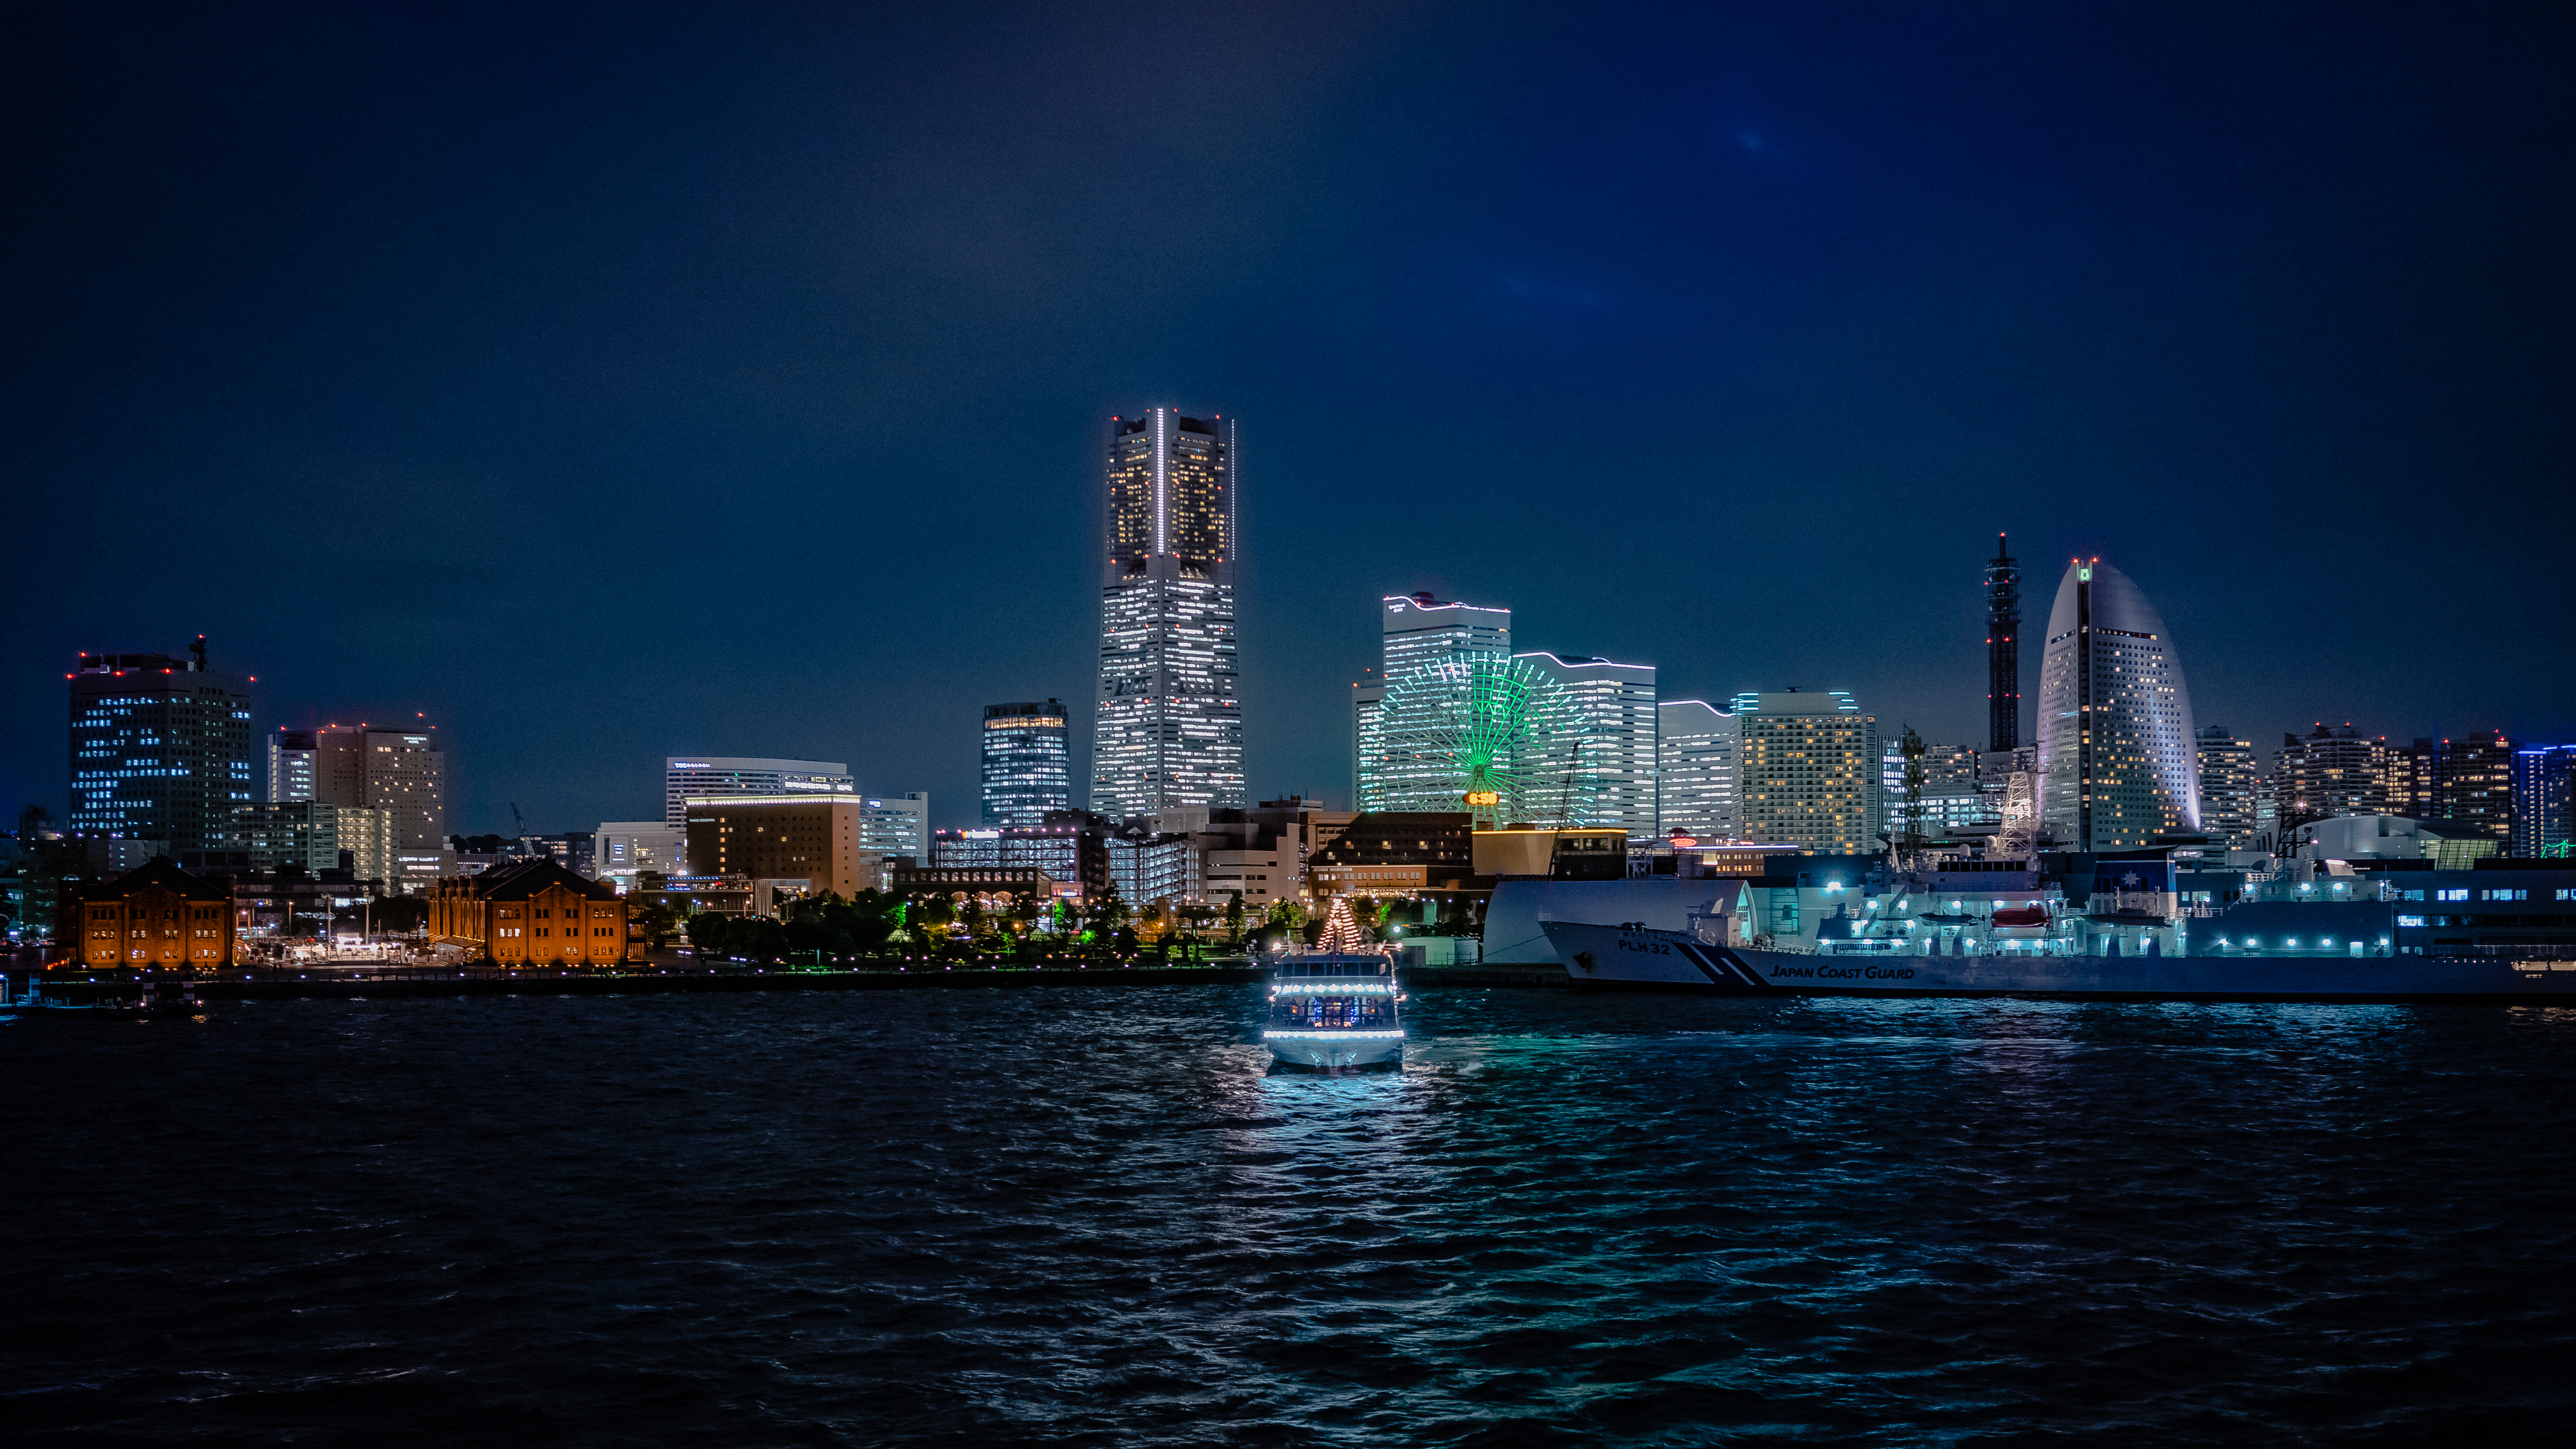
sea, horizon, skyline, night, city, skyscraper, pier, ship, cityscape, downtown, dusk, evening, reflection, bay, landmark, harbor, tower block, buildings, sony, yokohama, ilce7m2, minatomirai, osanbashipier, sel3528z, osanbashi, metropolis, urban area, human settlement, atmosphere of earth